BMW in Formula One

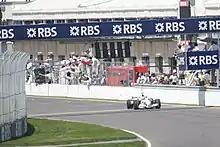
Robert Kubica crosses the finish line to win the 2008 Canadian Grand Prix, the only Formula One race that BMW has won as a full works team.

The German automobile manufacturer/brand BMW has been involved in Formula One in a number of capacities since the inauguration of the World Drivers' Championship in . The company entered occasional races in the 1950s and 1960s (often under Formula Two regulations), before building the BMW M12/13 inline-four turbocharged engine in the 1980s. This engine was the result of a deal between BMW and Brabham, which resulted in the team's chassis being powered by BMW engines from until , a period in which Nelson Piquet won the championship driving a Brabham BT52-BMW. BMW also supplied the M12/13 on a customer basis to the ATS, Arrows, Benetton and Ligier teams during this period, with various degrees of success. In , Brabham temporarily withdrew from the sport and BMW withdrew its official backing from the engines, which were still used by the Arrows team under the Megatron badge. Turbocharged engines were banned by the revised Formula One Technical Regulations for , rendering the M12/13 obsolete.